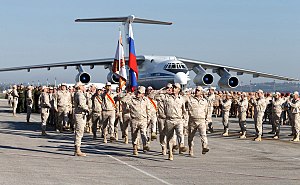
Khmejmim Air Base / Operationer
Udstationerede enheder under parade ved Khmejimim (11. december 2017).
Khmejmim Air Base, også Hmeimim Air Base, er en syrisk luftbase, der pr. august 2019 drives af Rusland. Luftbasen er beliggende sydøst for byen Latakia i Hmeimim, i Syrien. Luftbasen deler nogle lufthavnsfaciliteter med Bassel Al-Assad International Airport. Luftbasens juridiske status reguleres af en traktat, der i august 2015 blev indgået mellem Rusland og Syrien. I slutningen af 2017 meddelte Rusland, at Khmejmim-basen er en del af Ruslands permanente militære kontingent udstationeret i Syrien.